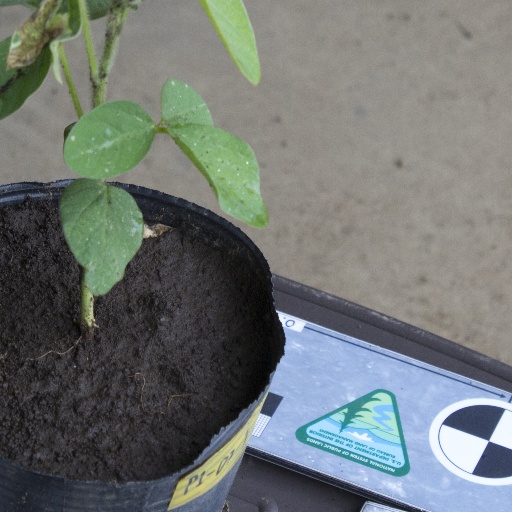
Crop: soybean